Jonas Rice

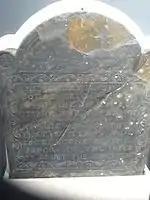
Gravestone of Jonas Rice, a founder of Worcester, Massachusetts and a Judge of Common Pleas in the permanent collection of the Worcester Historical Museum

Jonas Rice was born 6 March 1672 in Marlborough, Massachusetts to Thomas Rice (1621-1681) and Mary (King) Rice (1630-1714). His parents had both immigrated to Massachusetts Bay Colony from England, and his grandfather Edmund Rice was a founder of both Sudbury and Marlborough. His brother Thomas was a colonial legislator and a founder of Westborough, Massachusetts.